Answer in natural language. Considering the relative positions, where is brown colour countertop lx (marked B) with respect to wooden dining table (marked C)? Choose between the following options: left or right
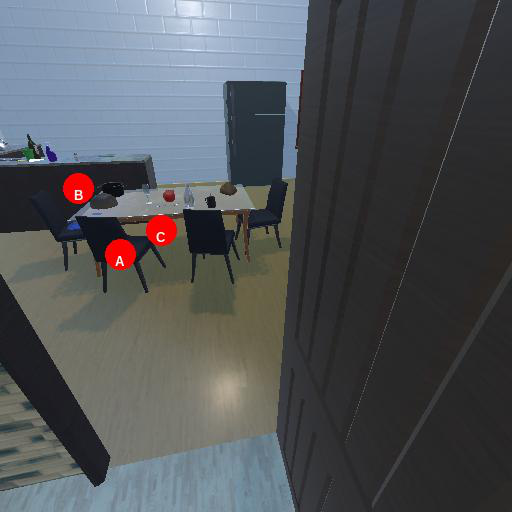
<answer>left</answer>